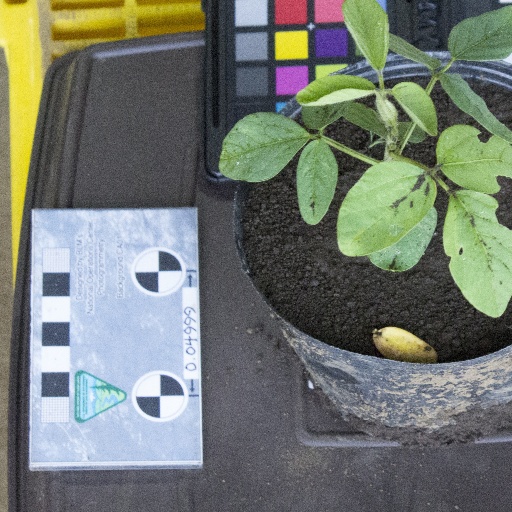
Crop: soybean